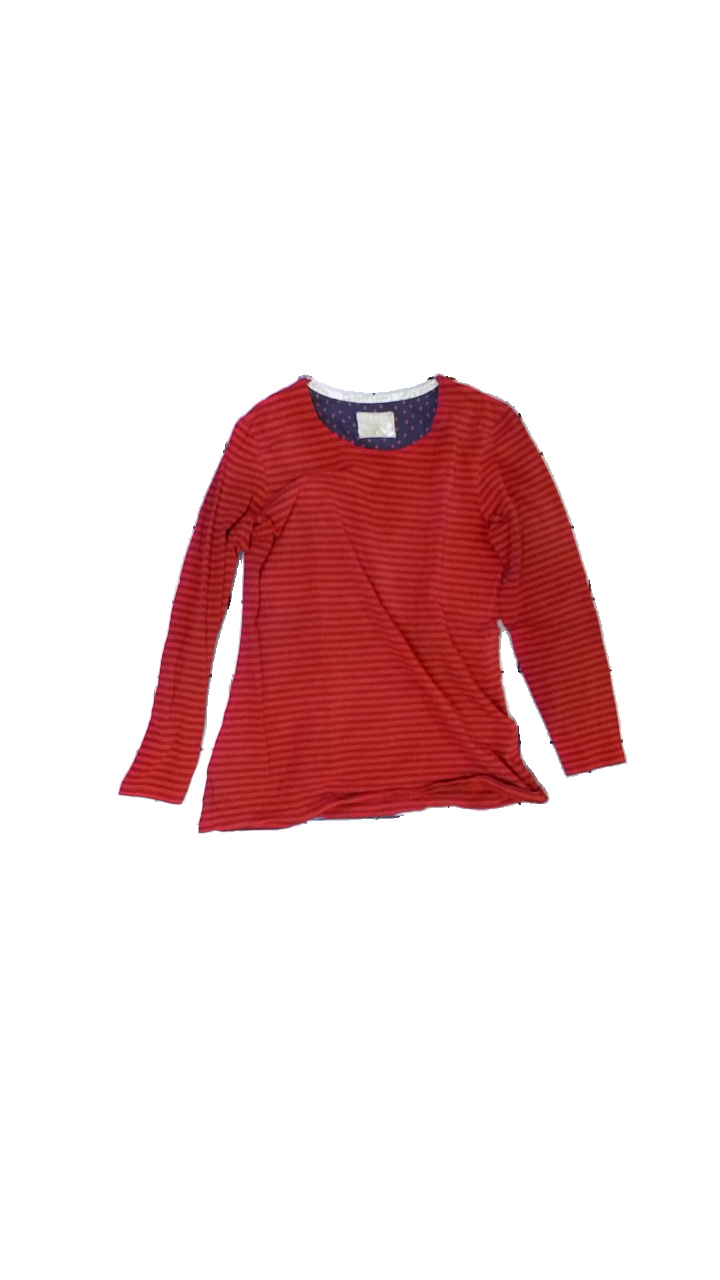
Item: Sweater (Ladies)
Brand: Missing
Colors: Red
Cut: Regular, C-collar
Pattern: Striped
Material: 100% cotton
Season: All
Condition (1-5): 3
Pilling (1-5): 2
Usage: Recycle
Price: <50